Ulrich V, Count of Württemberg

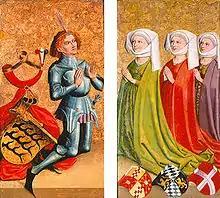
"Ulrich V with His Three (Successive) Wives", –1480

Ulrich V (14131 September 1480), nicknamed the Much-Loved, was Count of Württemberg from 1419 and then count of Württemberg-Stuttgart until his death in 1480.